Camilo Jacob

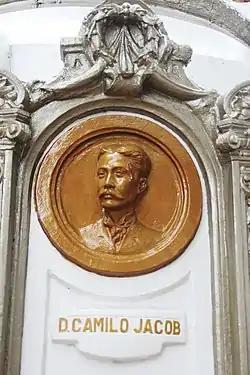
Don Camilo Jacob at Quince Martires Monument

Camilo Jacob y Soledad (1856 - January 4, 1897) was a Bicolano hero, martyr and revolutionary. He was also known as one of the 11 among the Fifteen Martyrs of Bicol who were executed in Bagumbayan (Luneta), now Rizal Park, by Spanish authorities at the end of 19th century during the Philippine revolution.